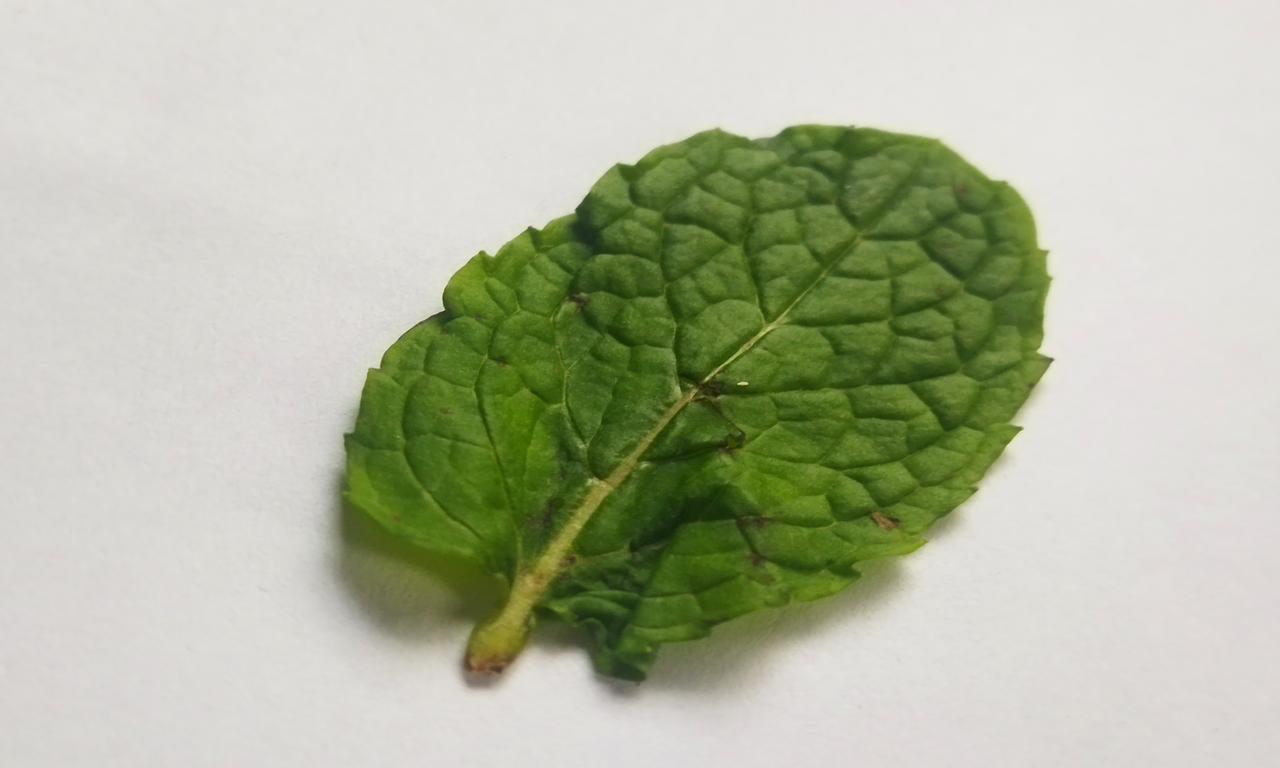
Label: Fresh